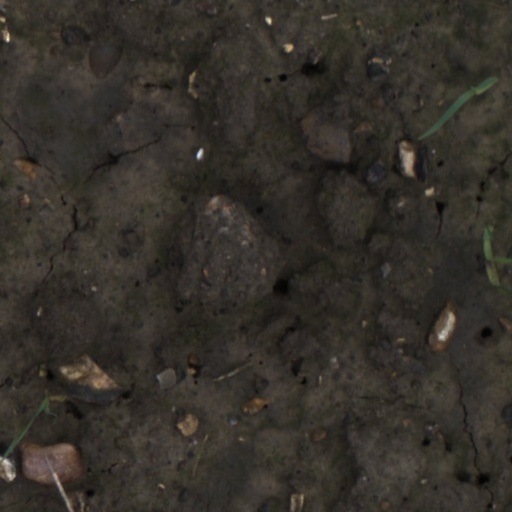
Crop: wheat